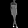
Label: Dress